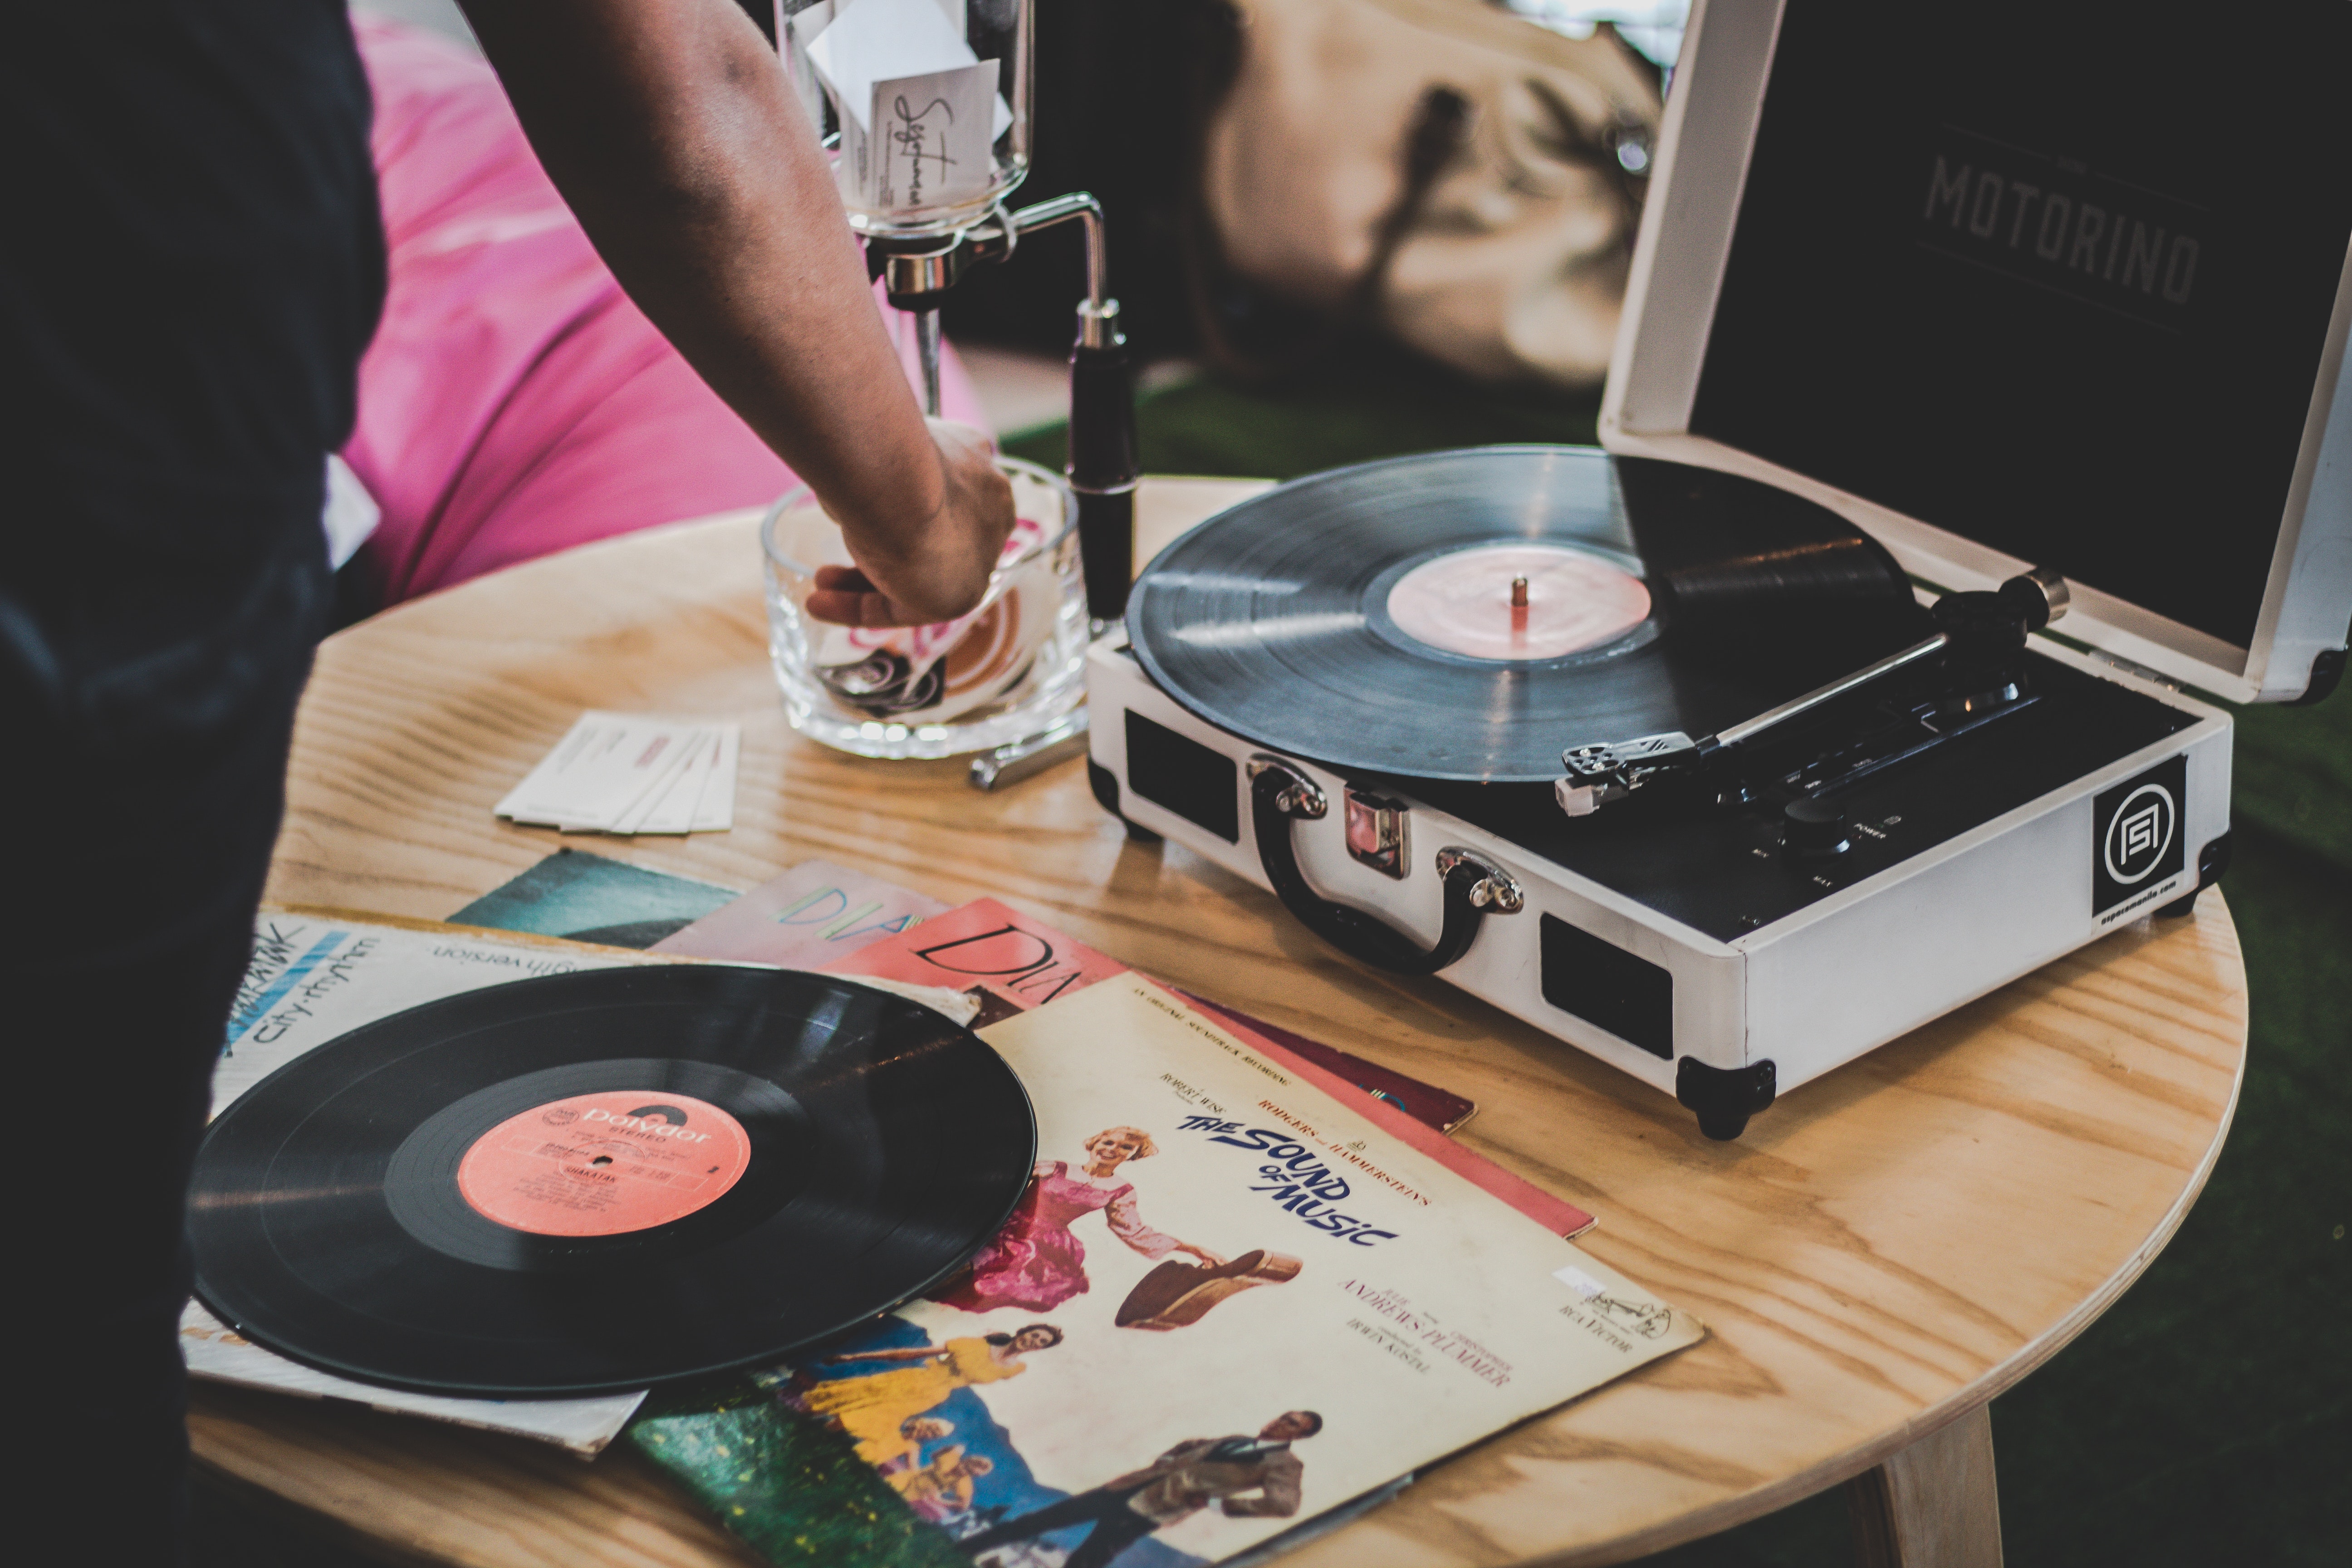
record player, electronics, gramophone record, technology, disc jockey, electronic device, deejay, electronic instrument, boombox, music, media player, stereophonic sound, cd, cdj, gadget, data storage device